Kansas City Confidential

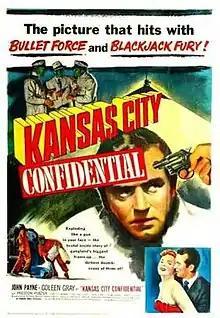
Theatrical release poster

Kansas City Confidential is a 1952 American independently-made film noir and crime film directed by Phil Karlson starring John Payne and Coleen Gray. The film was released in the United Kingdom as The Secret Four. Karlson and Payne teamed a year later for "99 River Street", another film noir, followed by "Hell's Island", a film noir in color.